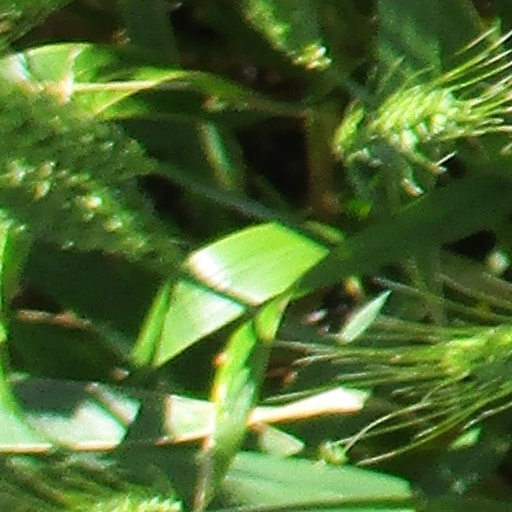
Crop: wheat